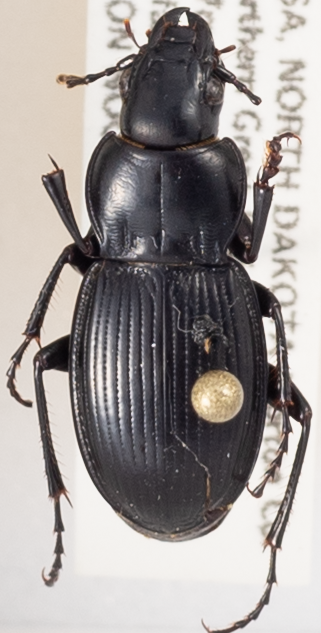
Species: Cyclotrachelus torvus
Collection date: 2017-06-27
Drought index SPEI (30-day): -1.706
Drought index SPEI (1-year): -0.432
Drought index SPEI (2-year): -0.824